Silky sifaka

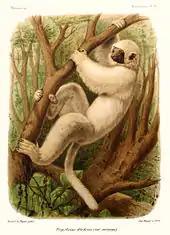
color drawing of silky sifaka; it is perched on a tree with both legs and arms grasping the limb and is half upside down.

Schwarz placed all sifakas into two species, the larger diademed sifaka from the eastern rainforests and the smaller Verreaux's sifaka from the dry forests and spiny forests of the west and south. At the time, both species comprised four subspecies, and the silky sifaka was listed as "P. diadema candidus", a subspecies of the diademed sifaka. In his 1982 book "Primates of Madagascar (book)|Primates of Madagascar", anthropologist Ian Tattersall upheld this classification. When anthropologist Colin Groves reviewed the taxonomy in his book "Primate Taxonomy (book)|Primate Taxonomy" in 2001, he also upheld the subspecies status of the silky sifaka because variations in fur coloration between the available specimens suggested converging similarities with the diademed sifaka's coloration. Groves later noted that the coloration of the two species did not overlap, suggesting that the populations were distinct.